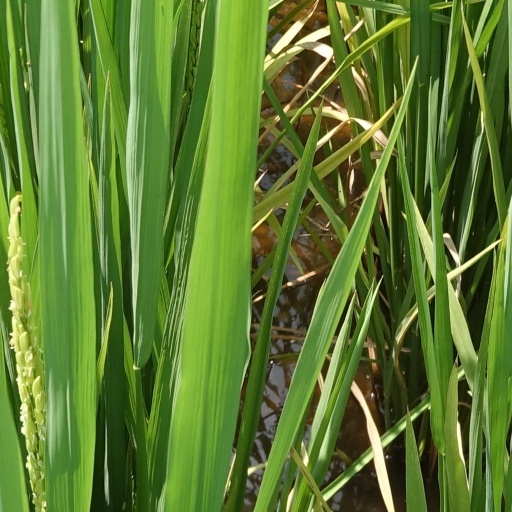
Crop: rice